Piano Concerto No. 2 (Villa-Lobos)

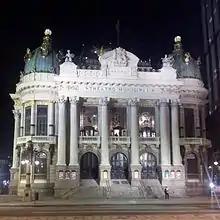
Theatro Municipal, Rio de Janeiro, venue of the concerto's première

In the first movement, the solo part emphasizes parallel chord movements in both hands. The main theme has a modal colouring, and irregular metres occur throughout the movement.